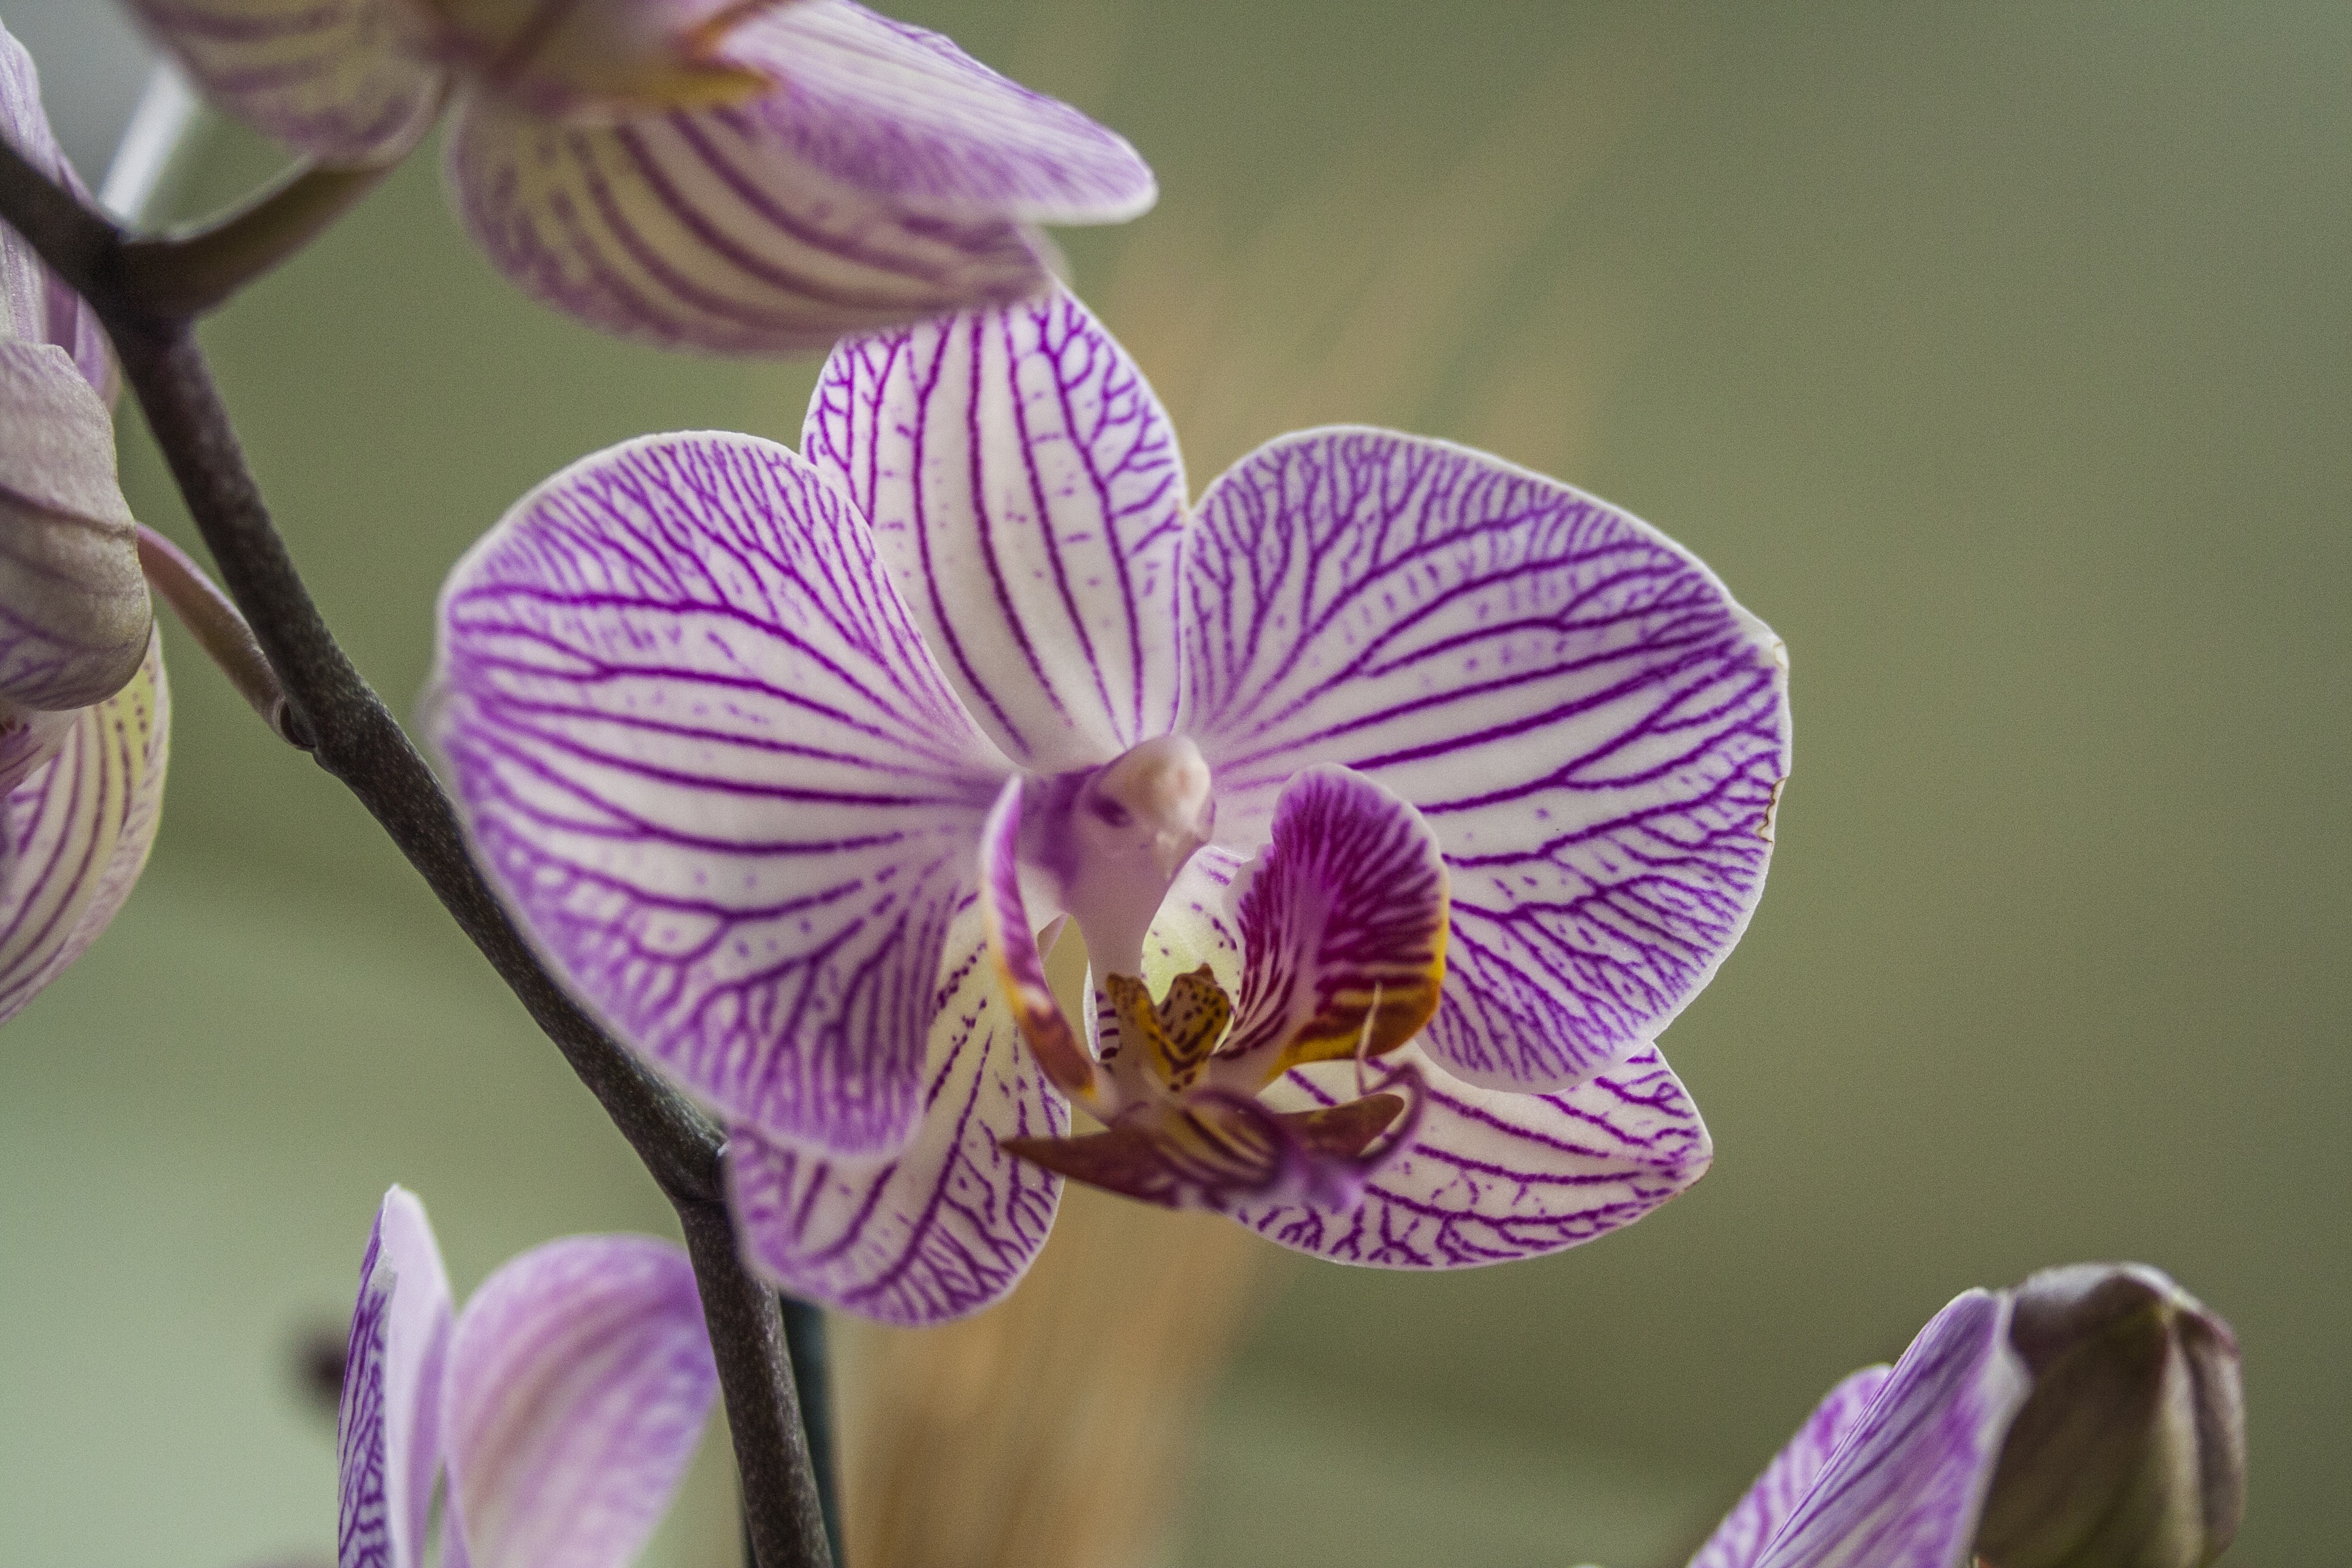
blossom, plant, flower, purple, petal, botany, flora, orchid, close up, iris, eye, macro photography, flowering plant, plant stem, land plant, moth orchid, flower girl dress